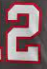
Number: 2